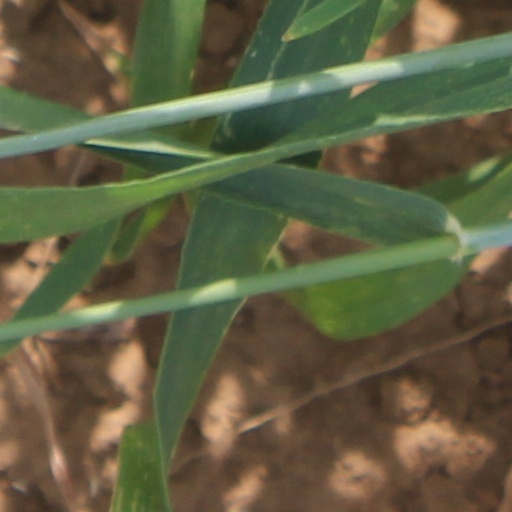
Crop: wheat